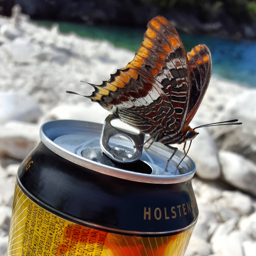
a butterfly drank my beer